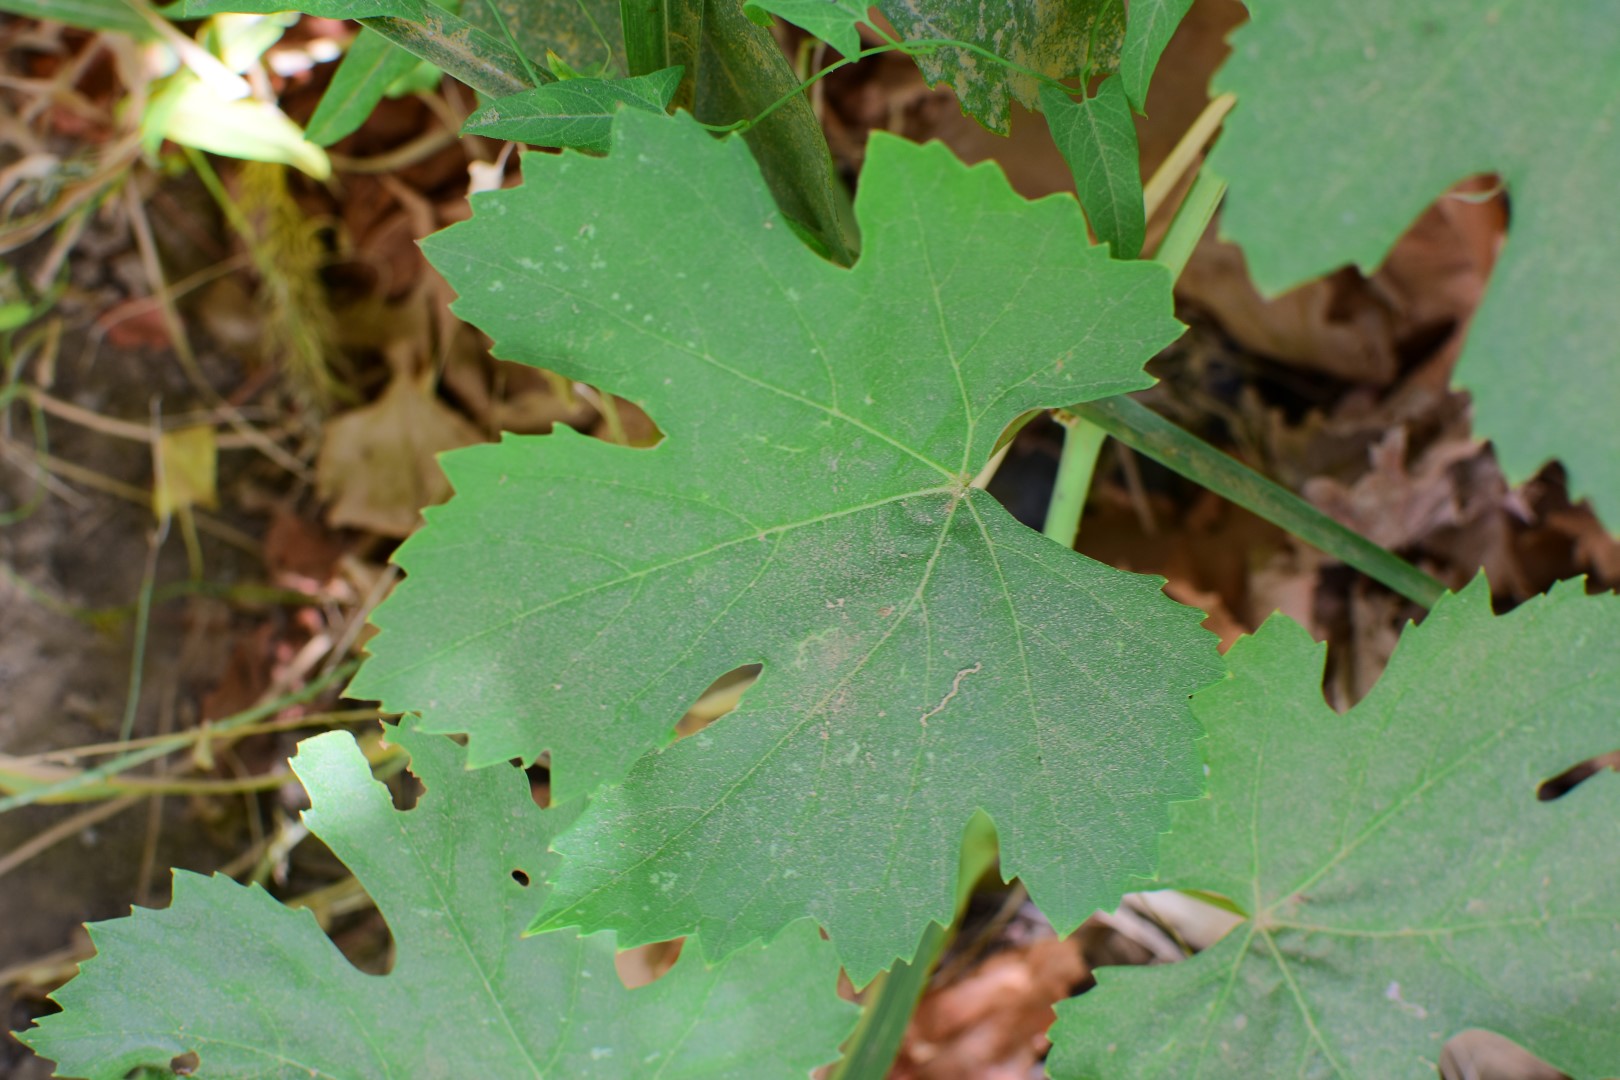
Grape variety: Thompson Seedless